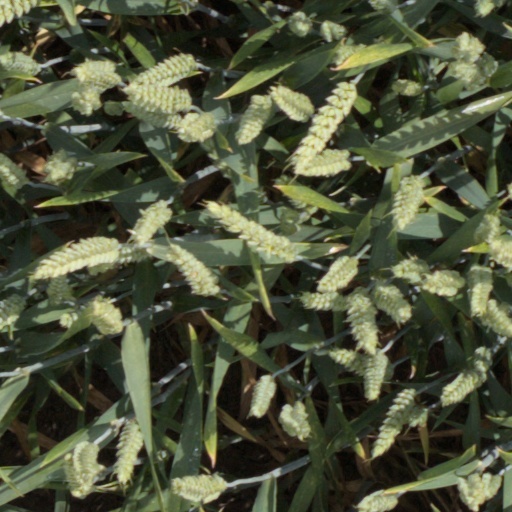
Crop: wheat